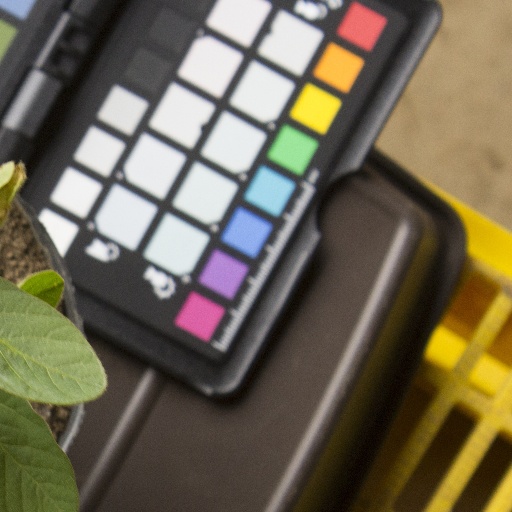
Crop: soybean